Podil

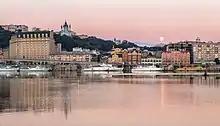
A view of the modern Podil neighborhood, in a center is a river port in front of the Fairmont Grand Hotel

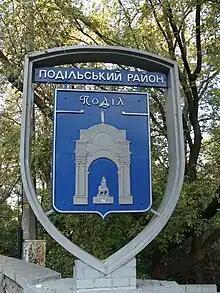
Welcome sign of the Podilskyi District (not the coat of arms) with the Fountain of Samson as its centerpiece

Podil or Podol, also known in English as the Lower City, is a historic neighborhood in Kyiv, the capital of Ukraine. It is located on a floodplain terrace over the Dnieper between the Kyiv Hills and the lower stream of Pochaina River. Podil is one of the oldest neighborhoods of Kyiv, and the birthplace of the city's trade, commerce and industry. After the Mongol invasion of Rus' and destruction of Kyiv, it served as a city center until the 19th century. Here the city administration (magistrate) and the main university were located, and later the city's port and shipyard were established here.